Presbyterian Historical Society

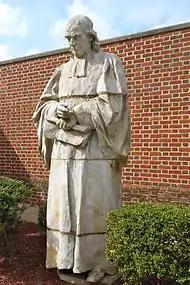
Sculpture of John Witherspoon by Alexander Stirling Calder

In 1925, thanks to the support of the PCUSA Stated Clerk Lewis S. Mudge, the Society was designated the Department of History of the Office of the General Assembly of the Presbyterian Church in the U.S.A. After years of poor financing, this move ensured a steady stream of income for the society to continue its work of collection and preservation. It was also through Mudge's involvement that the Historical Society began to use its archives to answer reference questions for the larger denomination and promote itself to the academic community.